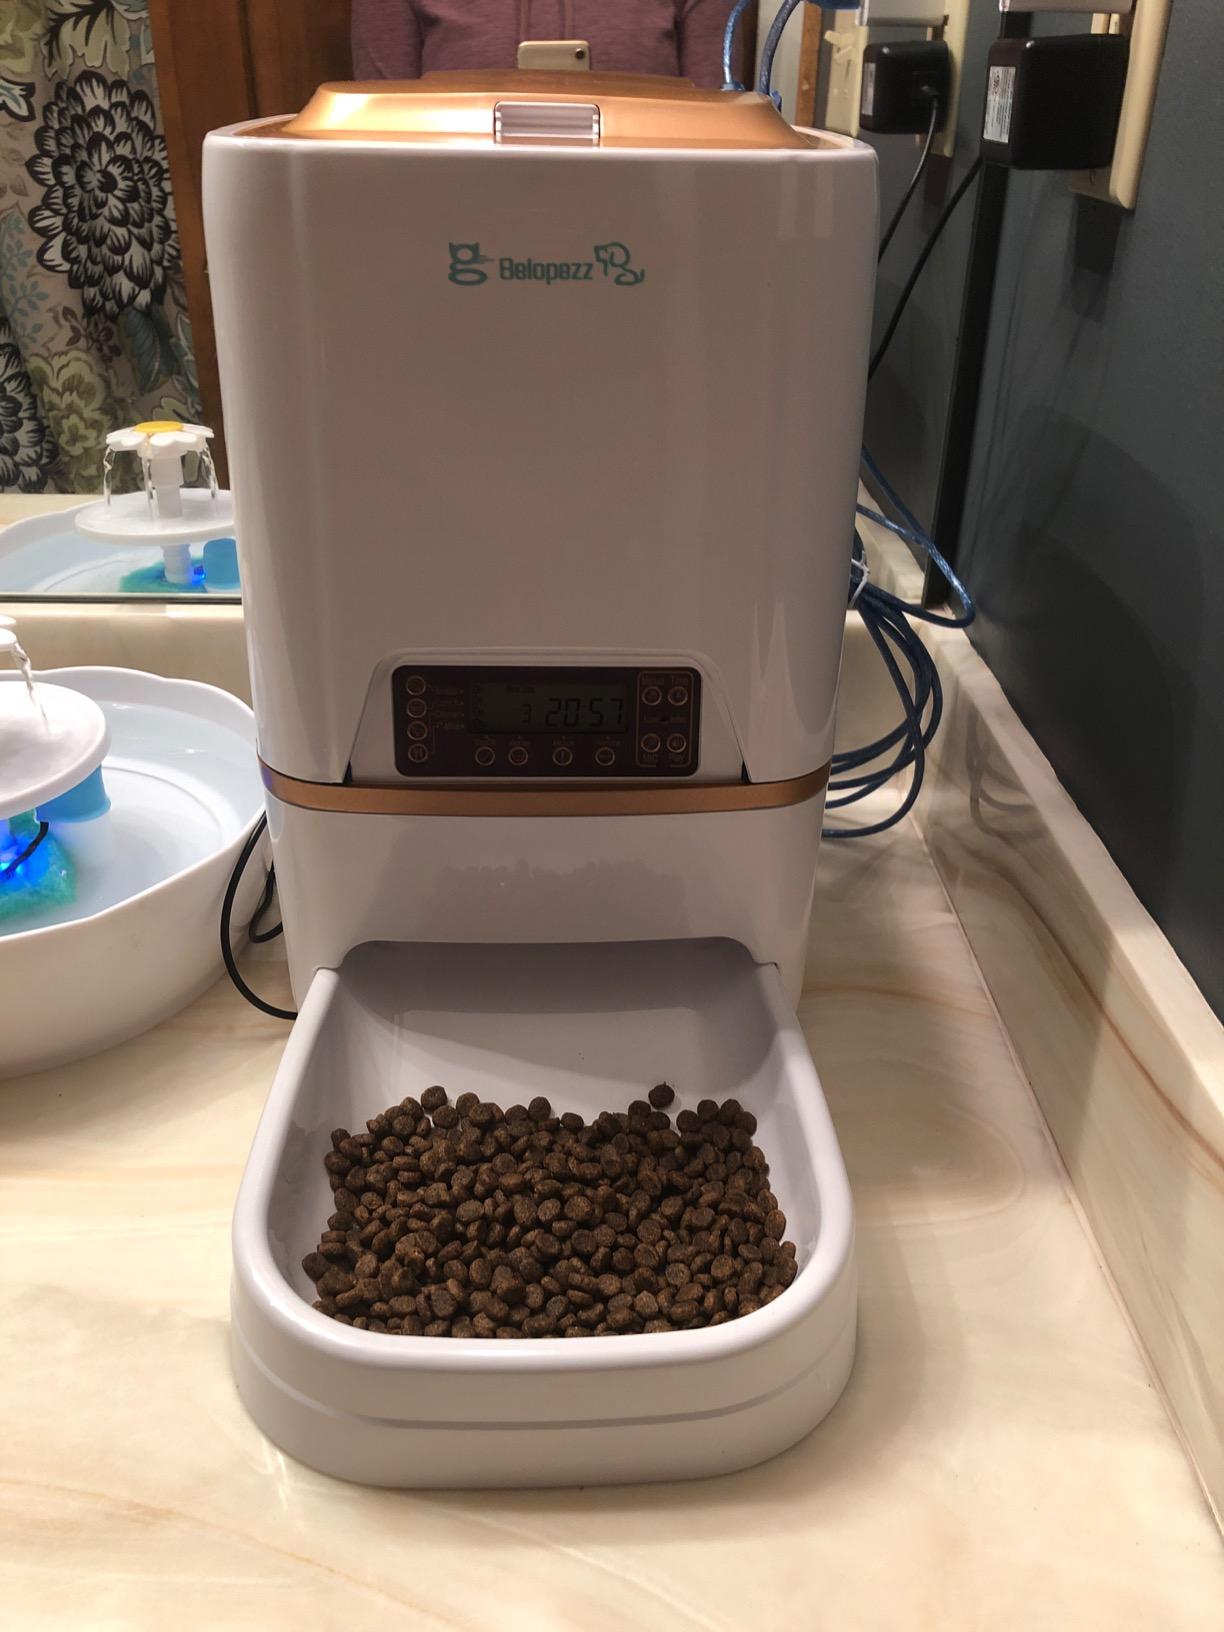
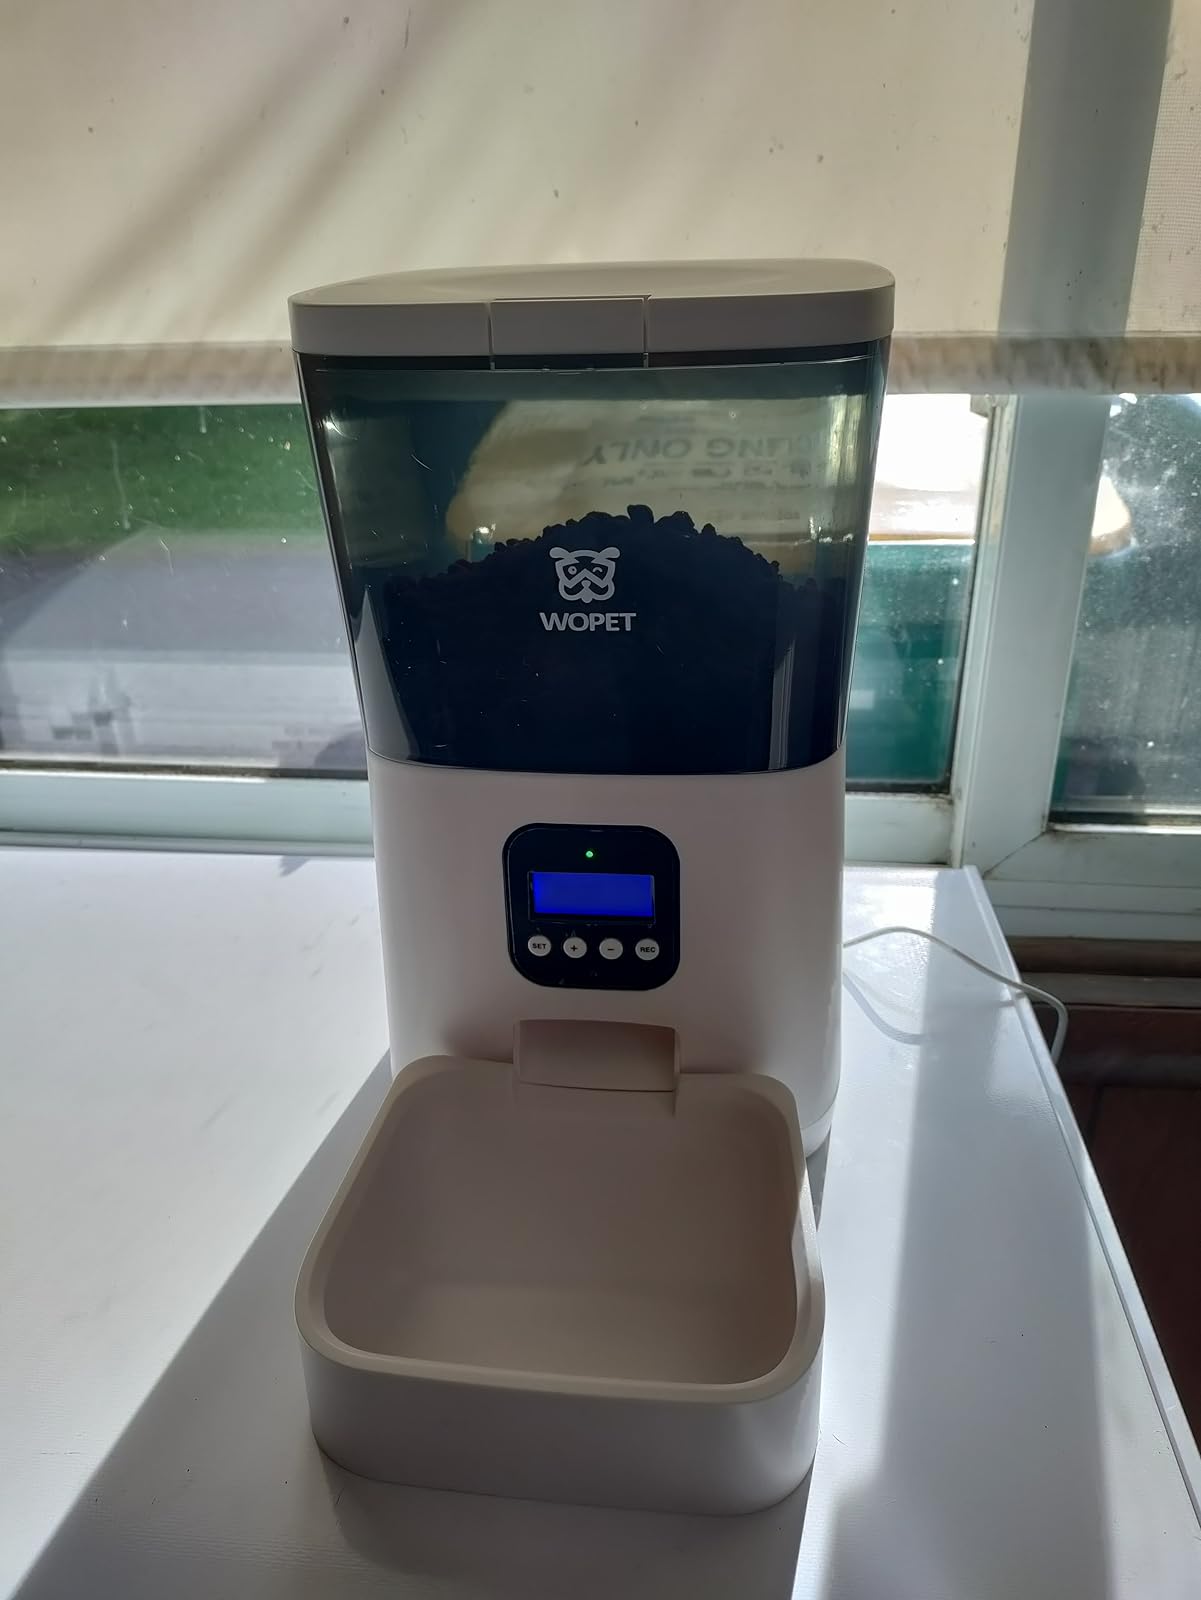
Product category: items_feeder
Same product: no